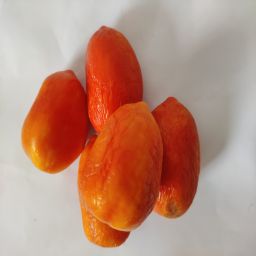
Crop: Tomato
Quality: Old